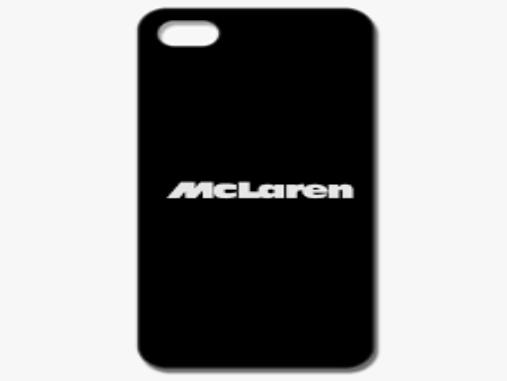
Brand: mclaren
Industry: Transportation